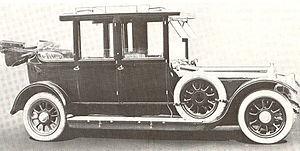
L' Austin 40 hp est une voiture à moteur 4 cylindres lancée au salon de l'Automobile de l'Olympia en novembre 1907. Fabriqué par Austin à Longbridge, Northfield, Birmingham, c'était la première variante des plans initiaux d'Austin pour une gamme de deux modèles, une 15 hp —qui fut abandonnée—et une 25 hp.